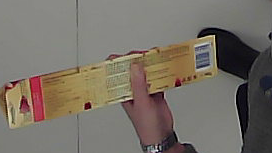
Product: toblerone_white